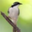
Label: bird